Humphry Bowen

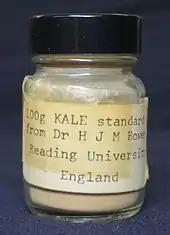
A jar of the botanical reference material Bowen's Kale, in the collection of the Museum of the History of Science, University of Oxford, England.

Bowen realized that the calibration of different instruments intended to measure trace elements was an important issue that needed addressing. His solution was to produce a good supply of a material which later become known as "Bowen's Kale". This was a dried, crushed chomogenate of the plant kale, that was stable and consistent enough to be distributed as a research calibration standard - probably the first successful example of such a standard.